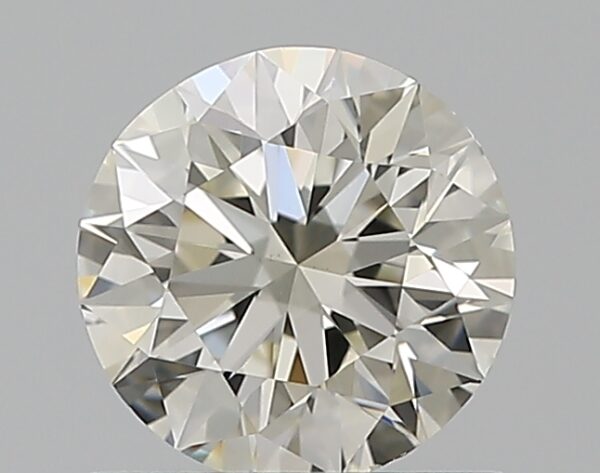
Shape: round
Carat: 0.7
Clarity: VS1
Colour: K
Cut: EX
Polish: EX
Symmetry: VG
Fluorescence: F
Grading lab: GIA
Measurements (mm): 5.61 x 5.68 x 3.56